109th Guards Rifle Division

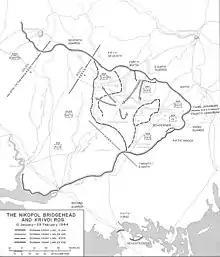
Nikopol-Krivoi Rog Offensive. Note position of 28th Army.

Until the end of February 1944 the 28th Army was involved in the Nikopol–Krivoi Rog offensive, facing the southern flank of the German-held Nikopol bridgehead over the Dniepr near Bolshaya Lepatikha until early that month when this was finally evacuated. The last German troops crossed the Dniepr on February 7 with the goal of forming a new line behind the Ingulets River. Due in part to an unusually mild winter the pace of operations on both sides remained slow through the rest of the month. During the month the Army was transferred to 3rd Ukrainian Front as 4th Ukrainian prepared for an offensive into the Crimea, and in March the 10th Guards Corps was moved to the 5th Shock Army, still in 3rd Ukrainian Front; at this time the Corps contained the 86th Guards and 109th Guards and the 320th Rifle Divisions.